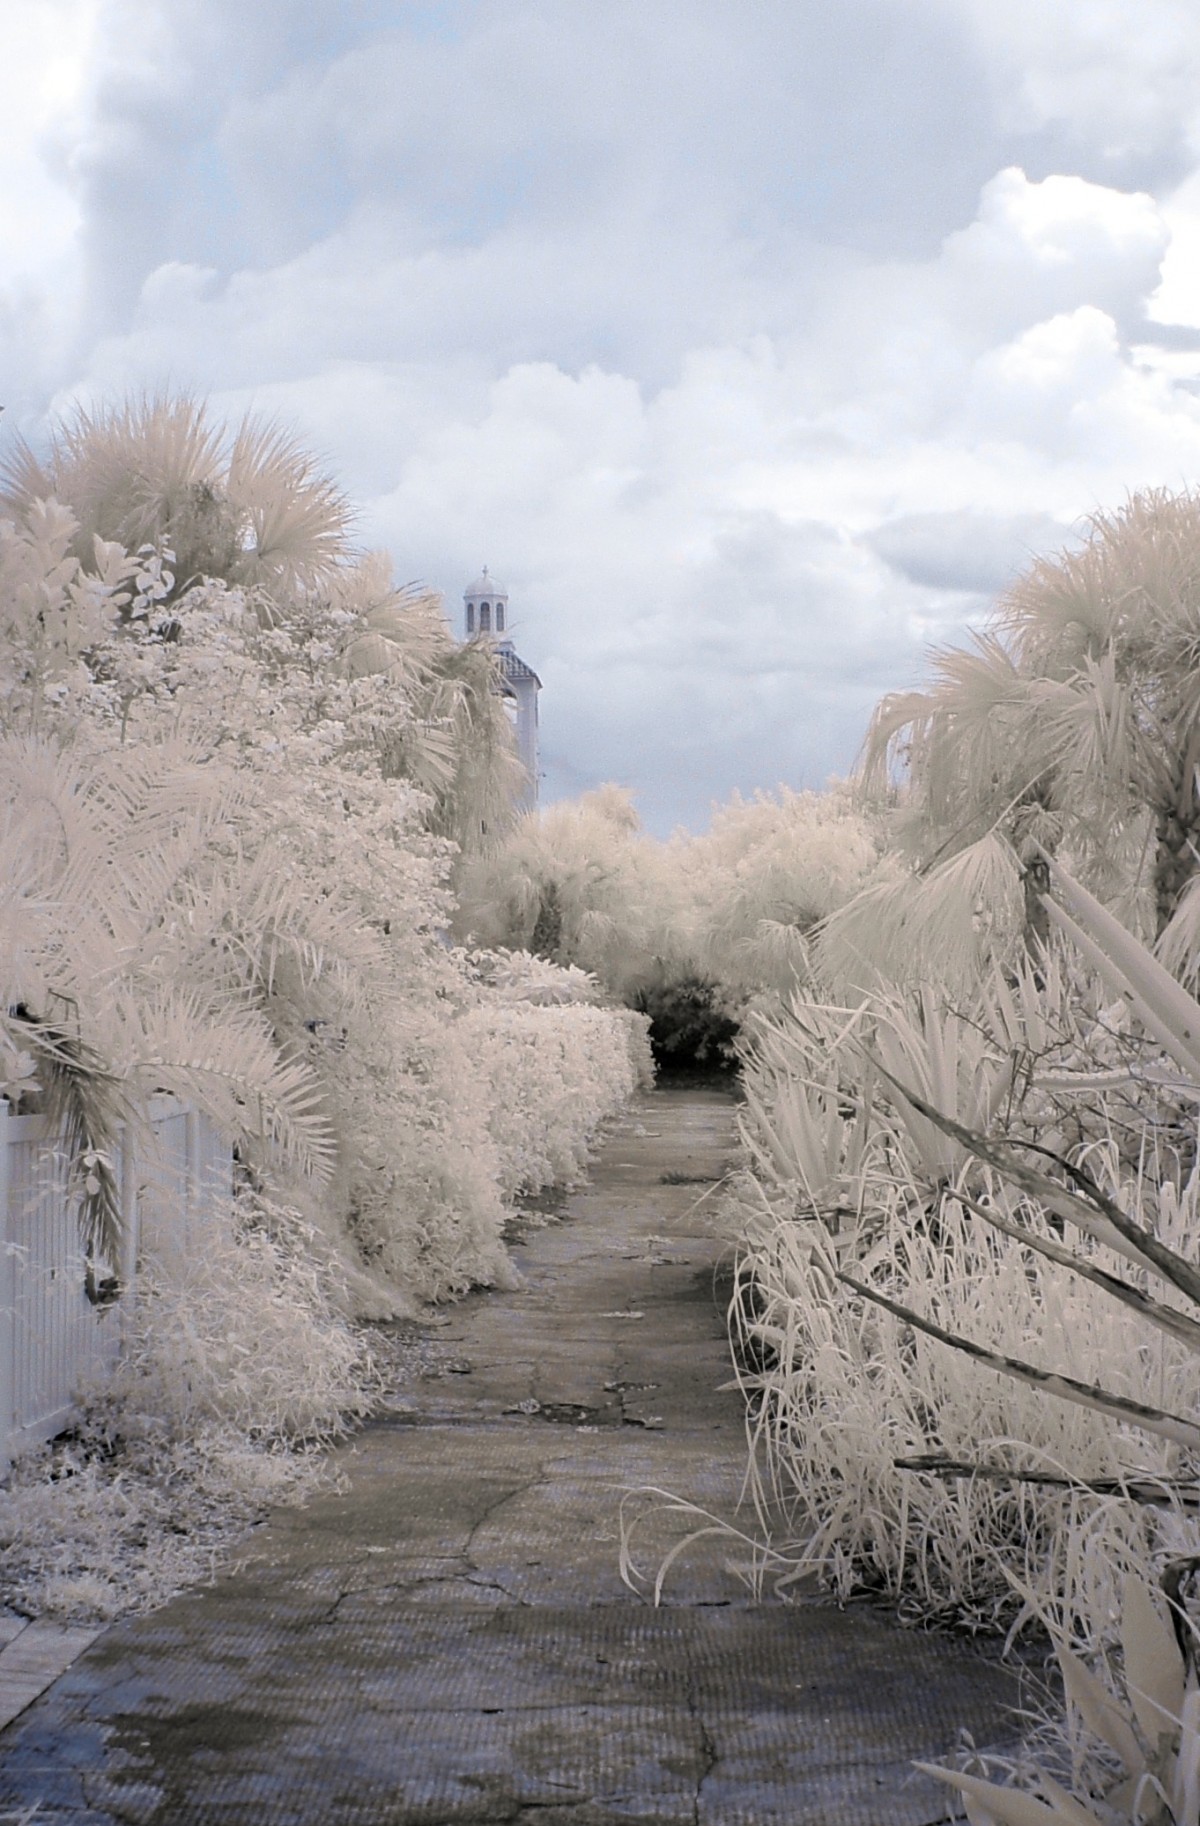
Tags: tree, water, branch, mountain, snow, winter, plant, flower, frost, river, ice, weather, season, freezing